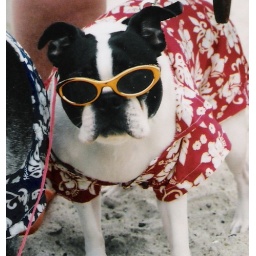
He wore these around like he owned the beach and every female there...